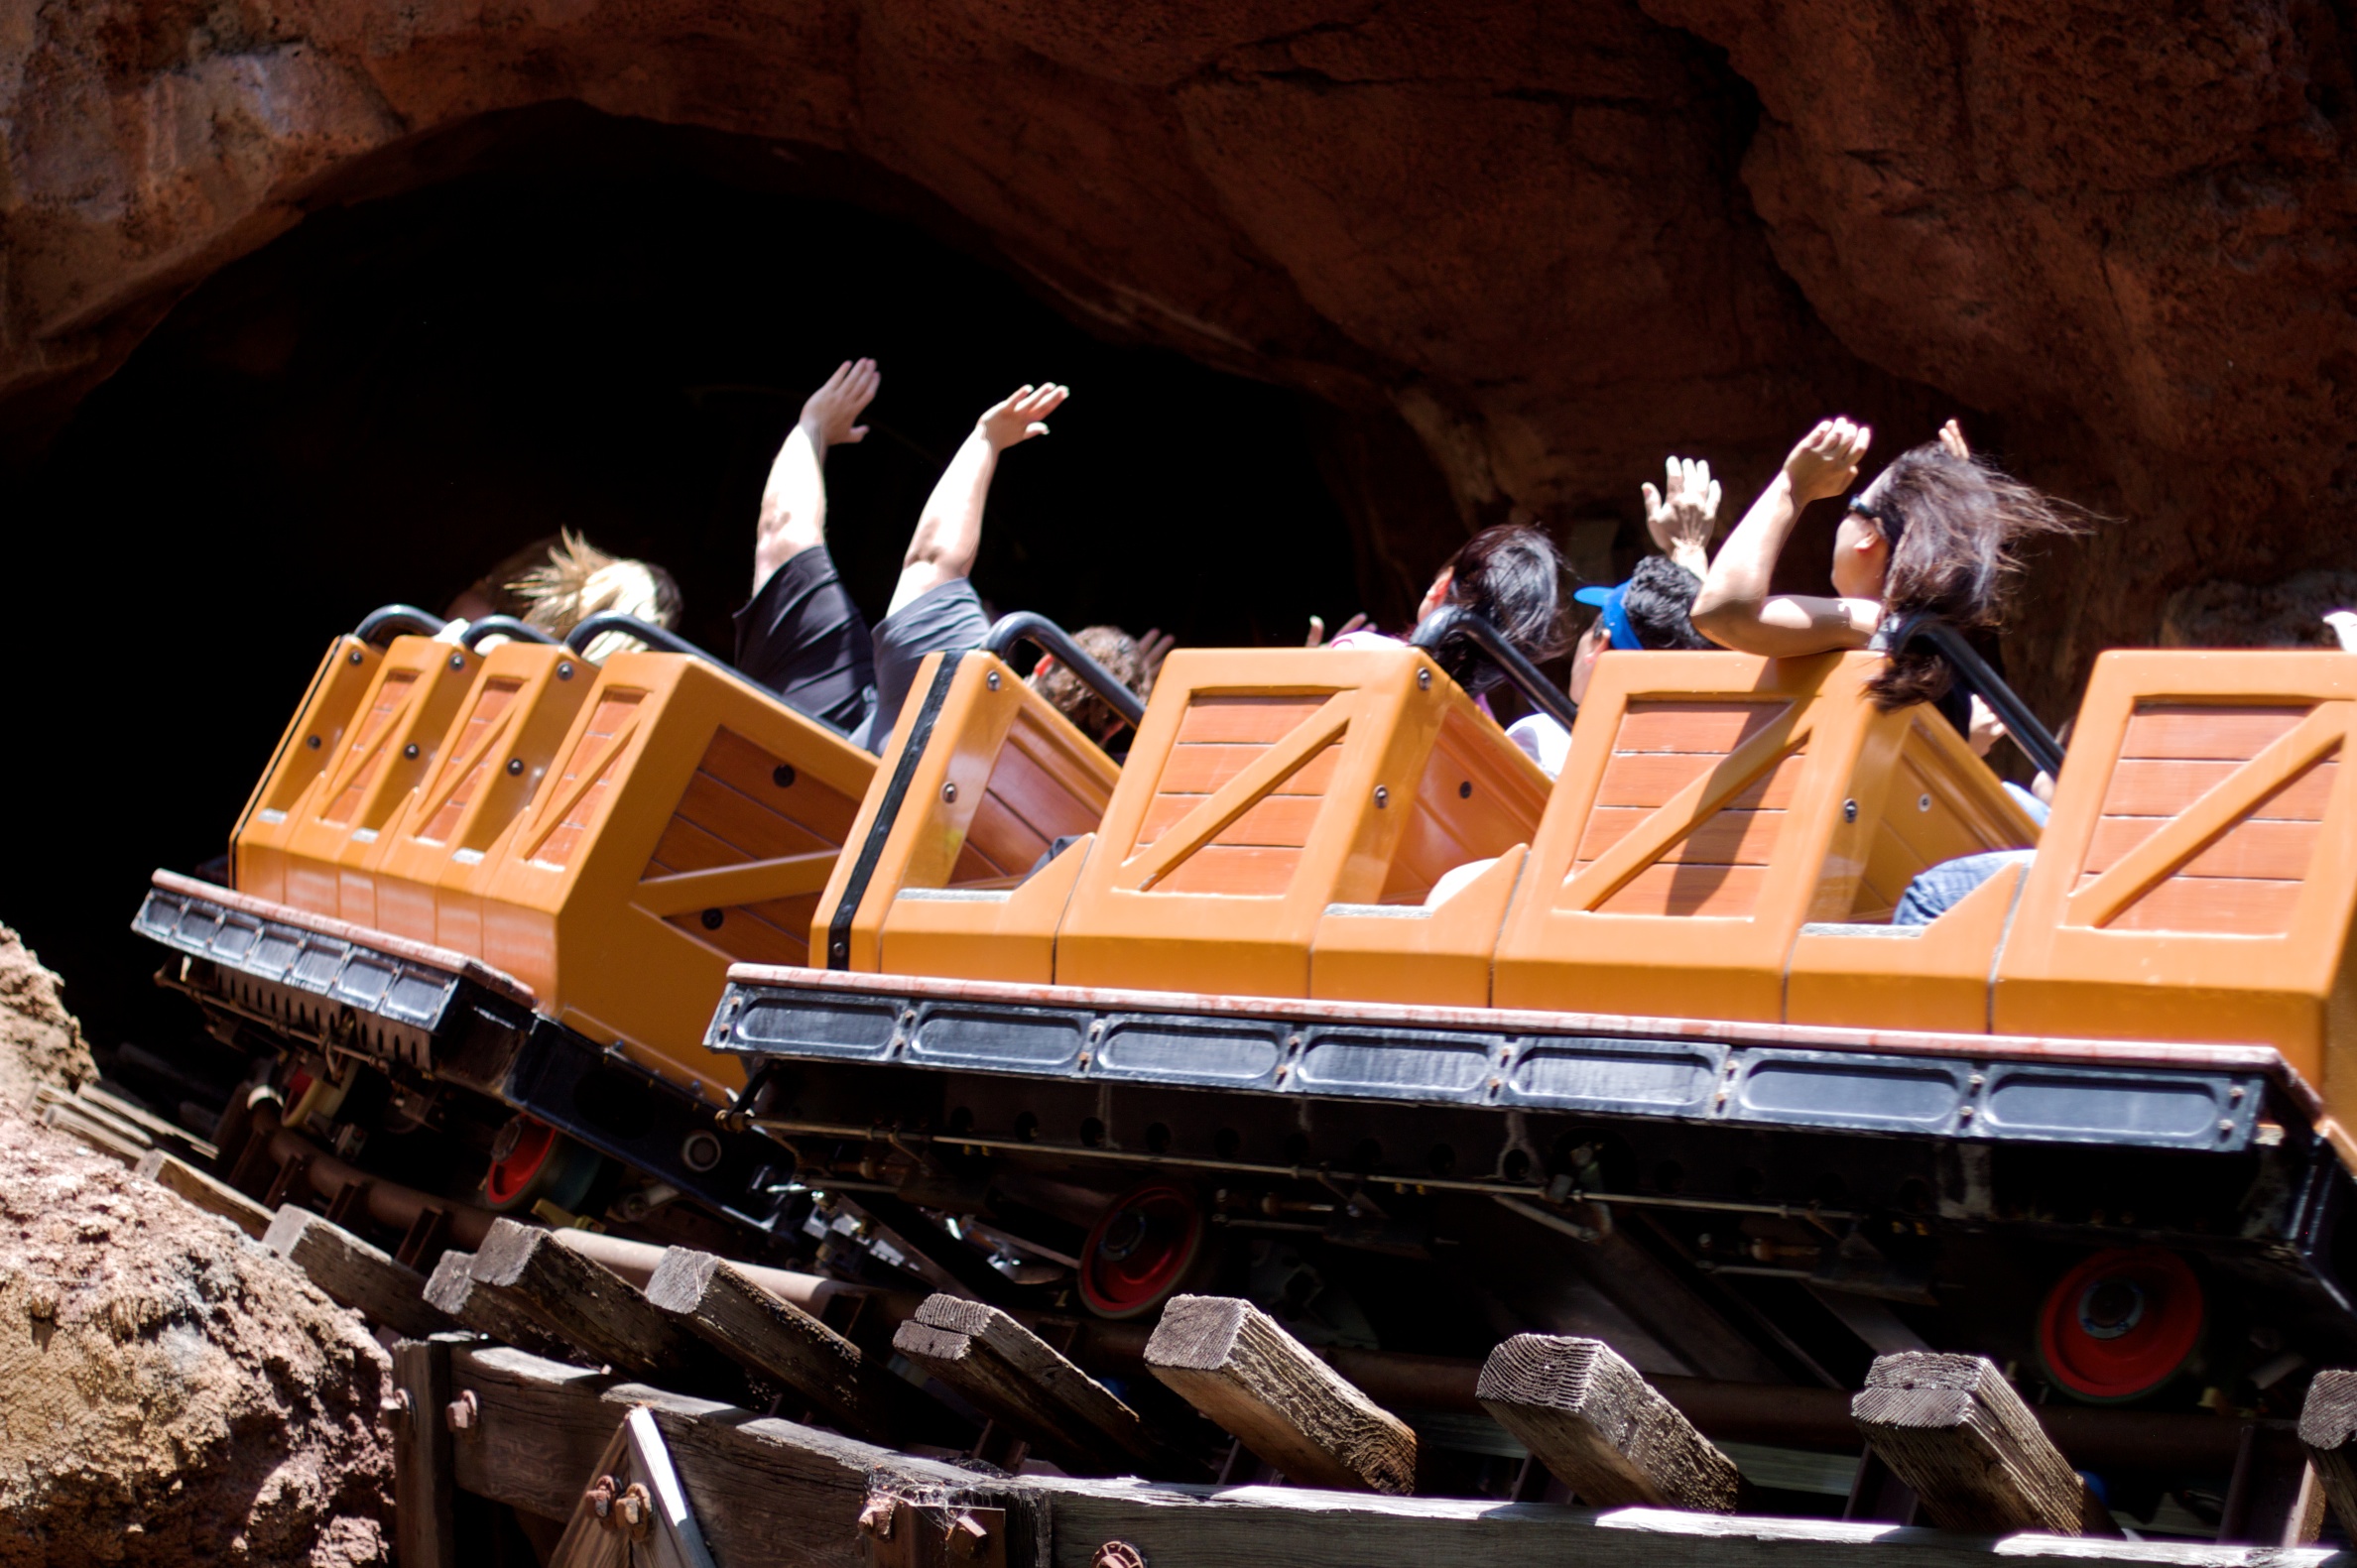
vehicle, disney, screenshot